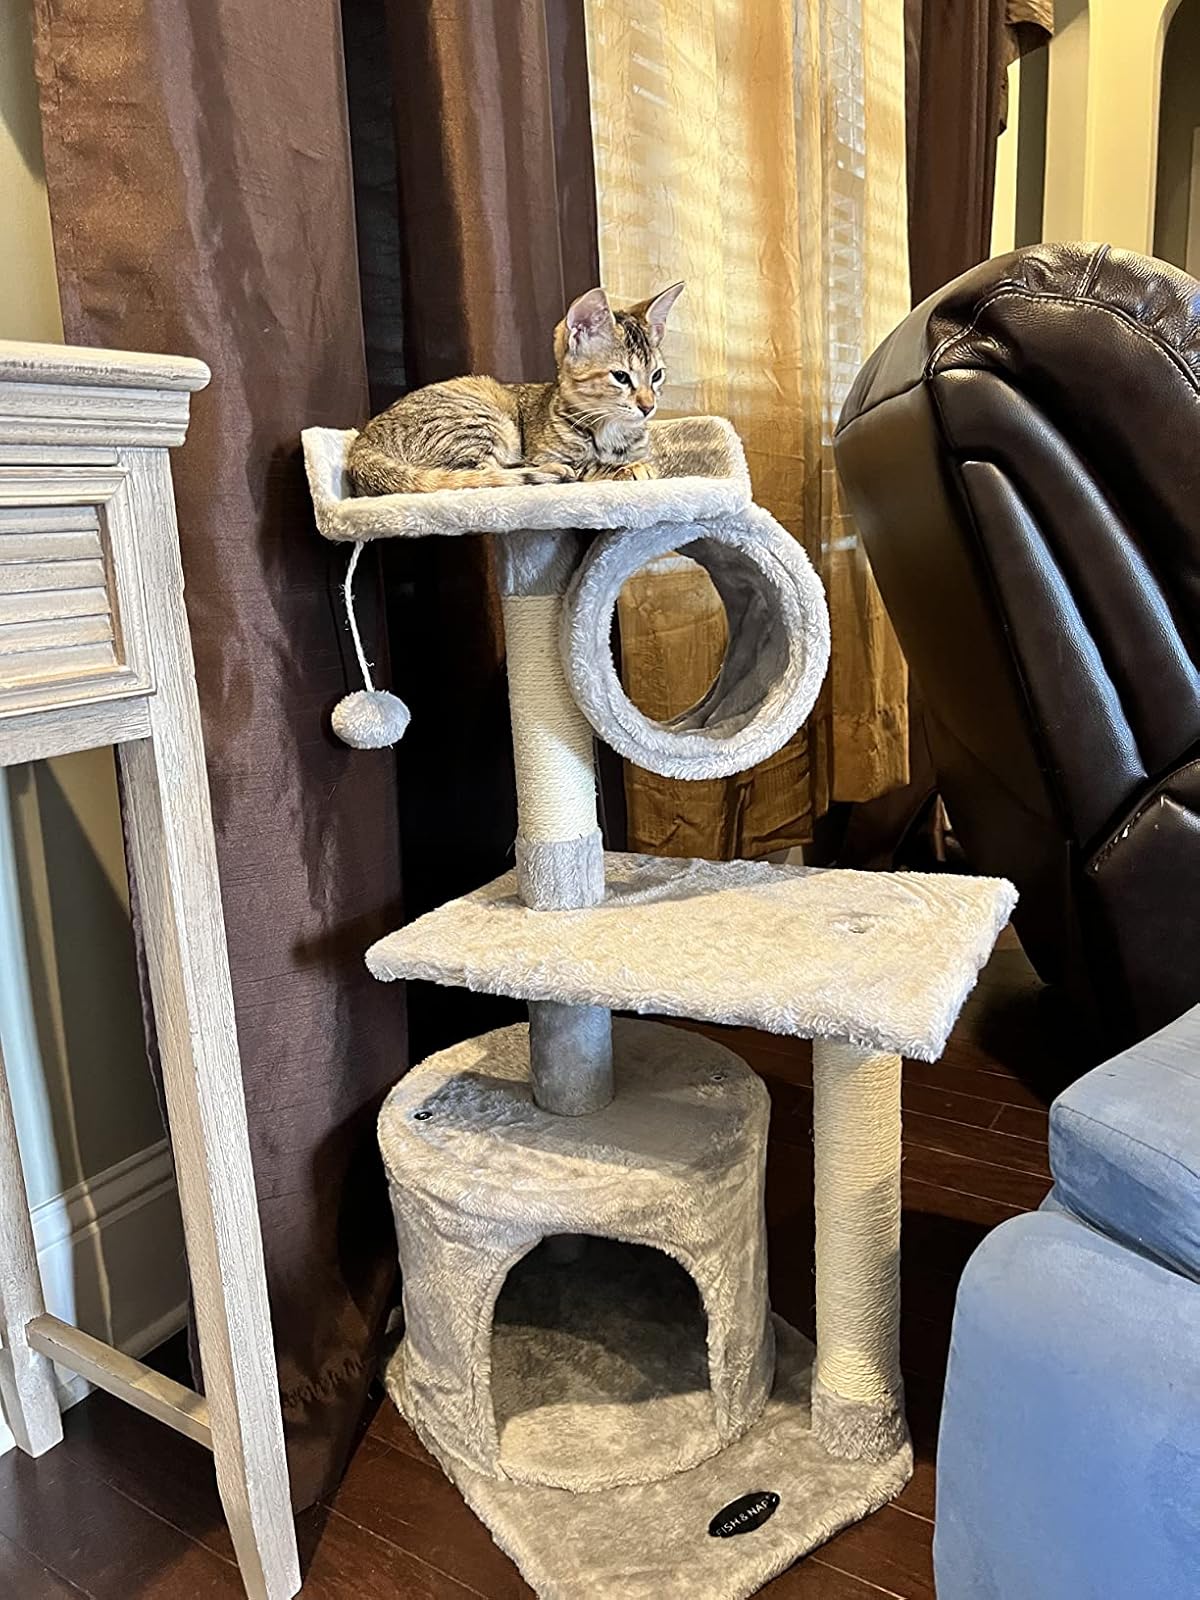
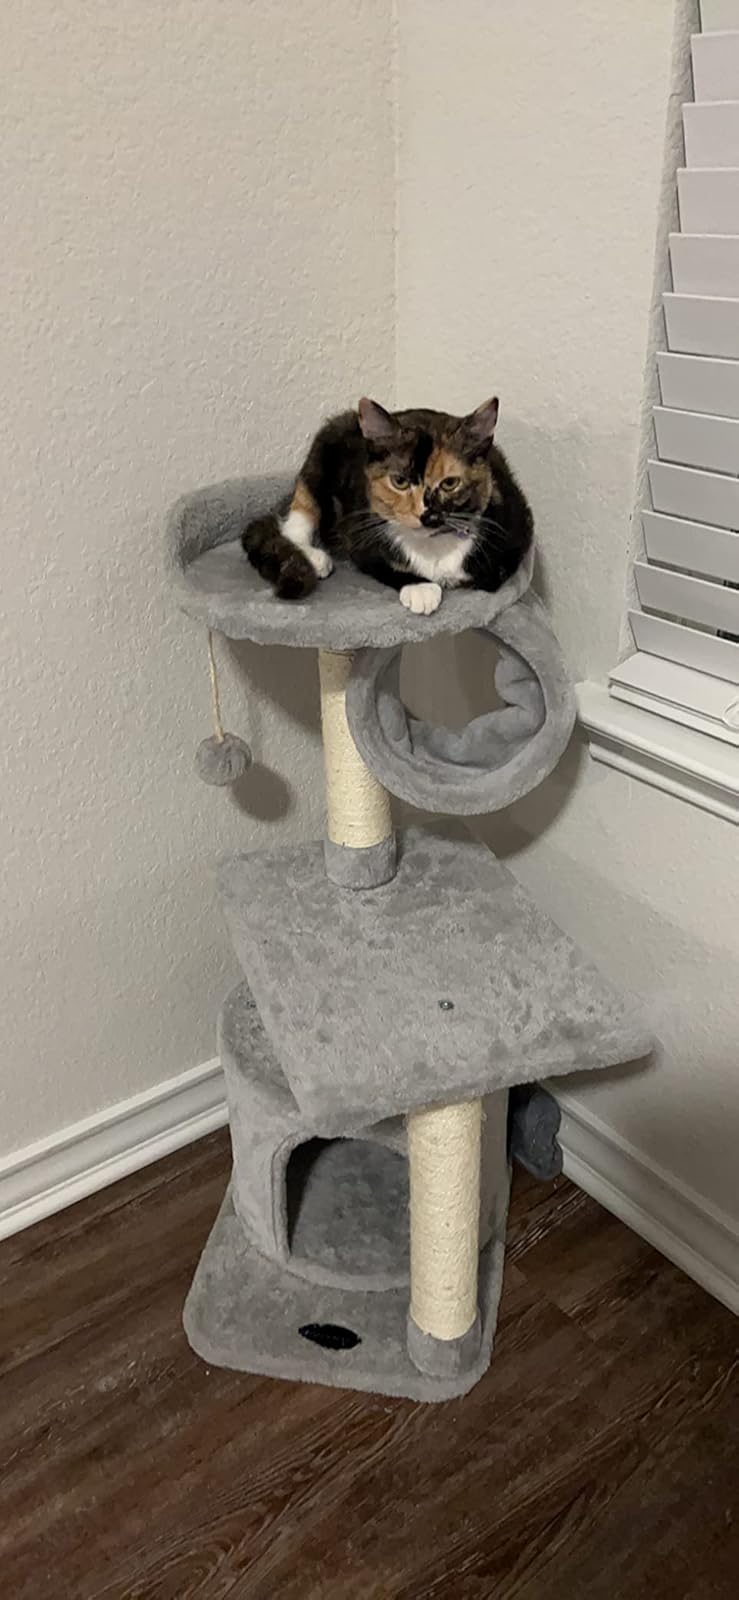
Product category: items_cat tree
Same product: yes